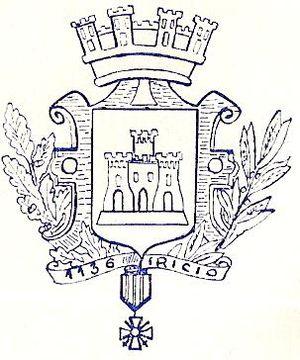
Blason d'Hirson avec la mention Iricio 1136.
Hirson est une commune française, située dans le département de l'Aisne en région Hauts-de-France.